Satō Sankichi

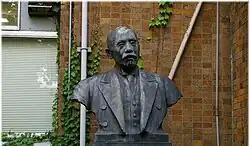
Statue of Satō Sankichi in University of Tokyo

Sato was born in 1857, the third son of Ōgaki Domain member Satō Tadasaburō. After his father died in 1871, he moved to Tokyo and entered a private school run by Shiba Ryōkai.